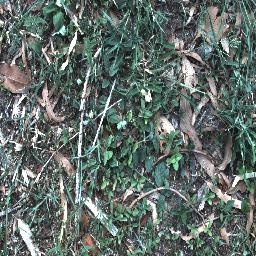
Label: negative